German wine classification

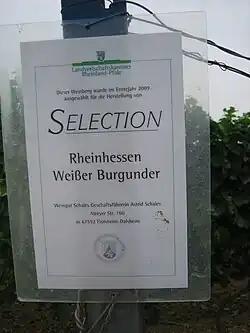
Indication: Selection in a vineyard in Rheinhessen

There are two classes for wines with official status in all 13 Anbaugebiete and one regional class in Rheinhessen and the Rheingau, respectively.